CN Alderdale Subdivision

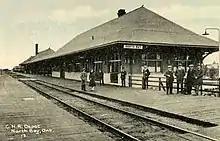
Canadian National Railway station at North Bay, 1925.

The line originated as a part of the Canadian Northern Railway (CNoR) mainline, which was pushing eastward from the Prairies in an effort to connect its network to Montréal. The segment from Capreol to North Bay opened to passenger traffic in 1915. After the Canadian Northern's amalgamation with other railways, resulting in the Canadian National Railway (CN), the line was used as CN's most direct route between Québec and the Prairies, paralleling the competing CP North Bay Subdivision to the north along its eastern stretch and the CP Cartier Subdivision to the south along its western. As part of CN's reorganization of the Canadian Northern lines, the stretch from Brent to Capreol became known as the Alderdale Subdivision and was part of the Capreol Division, Northern Ontario District.